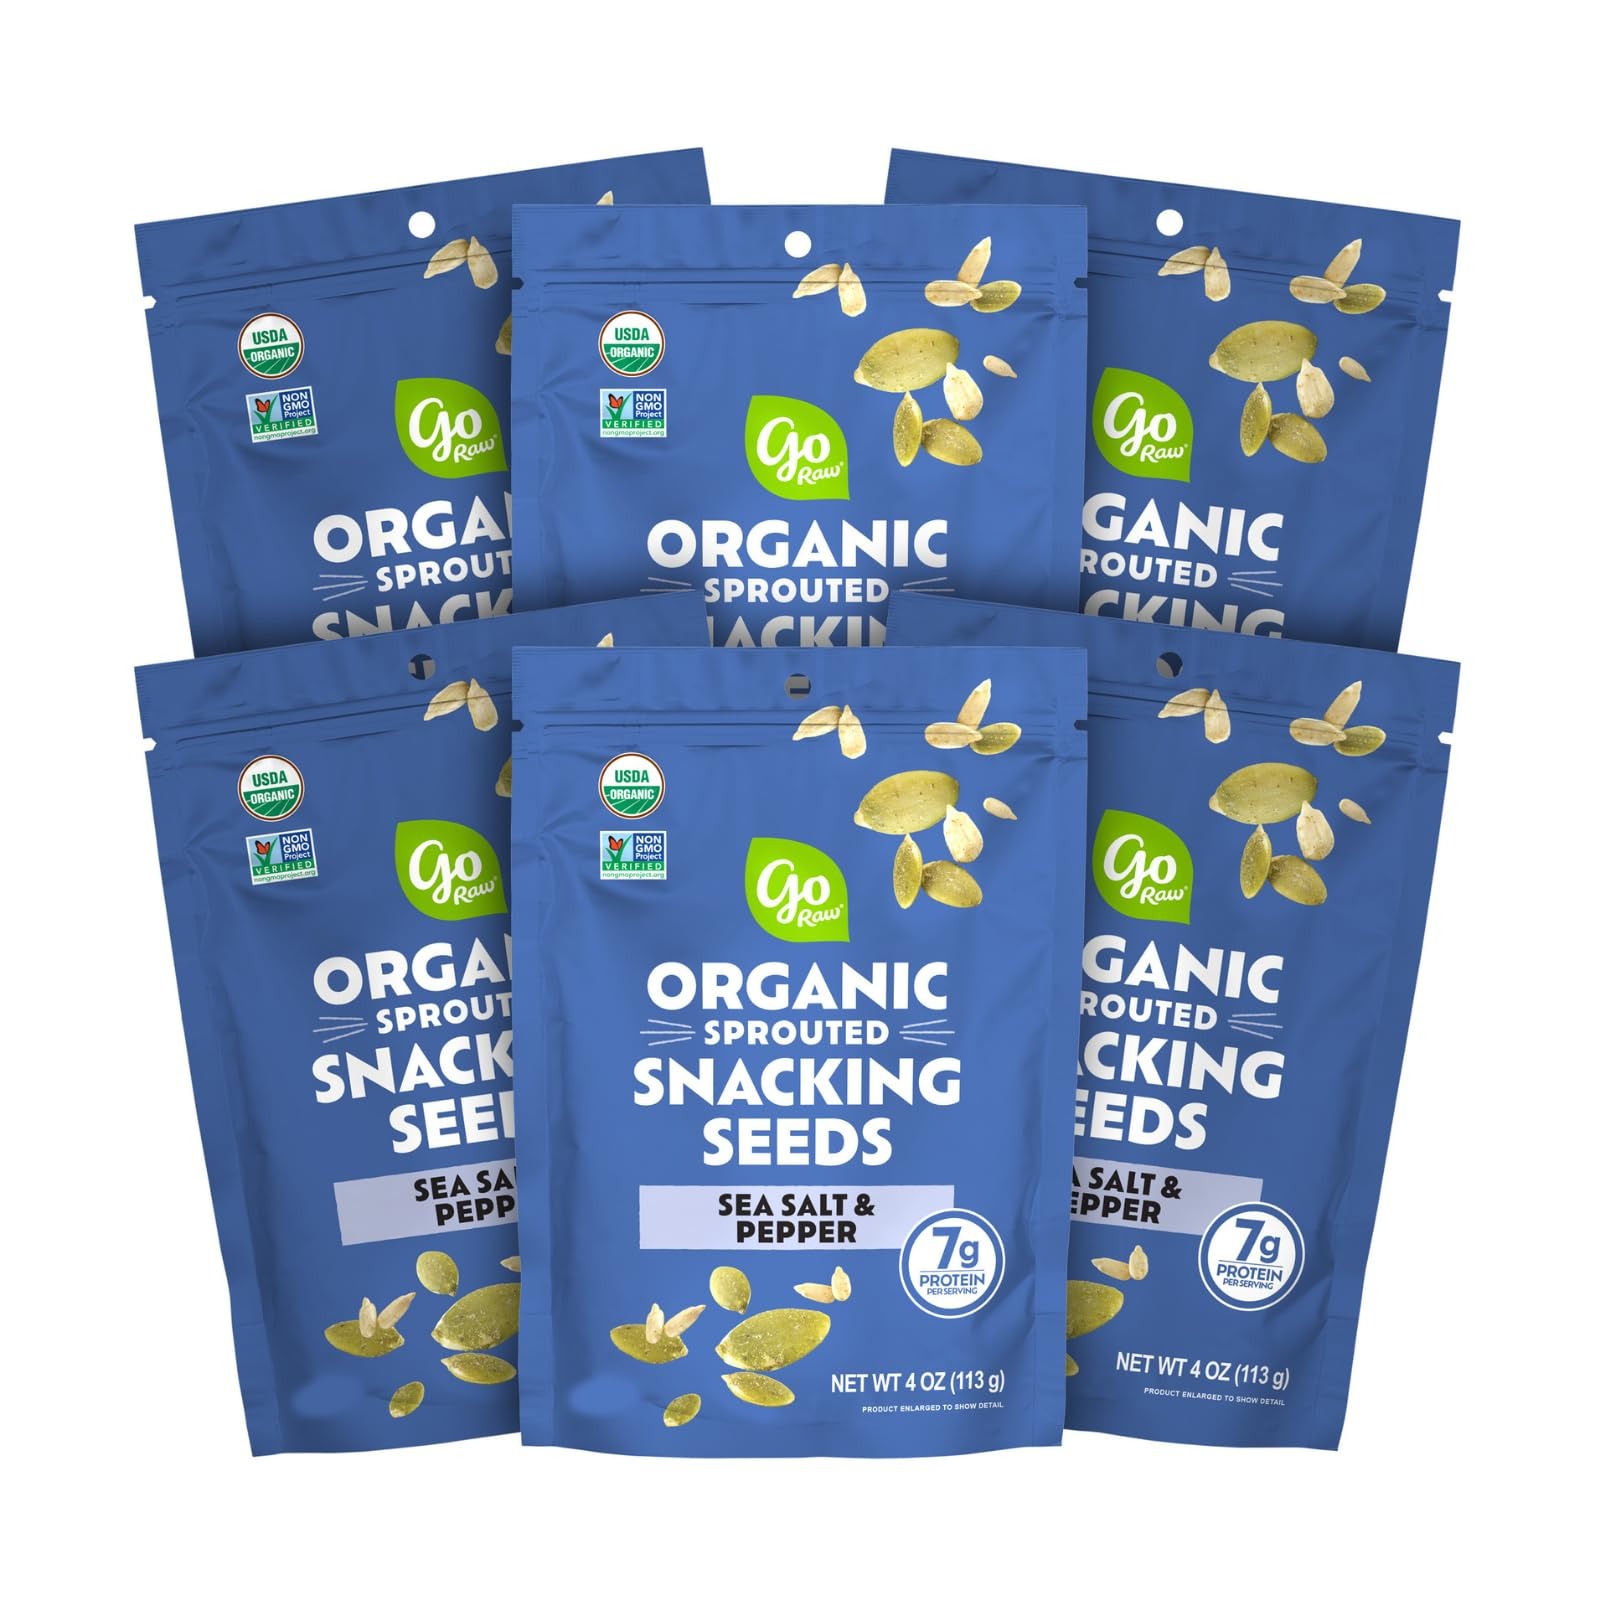
Item Name: Go Raw Organic Sprouted Sea Salt & Pepper Snacking Seeds, 4 oz, 6 Pack, Pumpkin & Sunflower Seeds, Keto, Kosher
Bullet Point 1: HEALTHY SUPERFOOD: 6 x 4oz resealable pouches of organic sprouted pumpkin seeds (pepitas) & sprouted sunflower seeds, perfectly seasoned with sea salt & pepper. A plant based, crunchy snack with a light, addictive texture.
Bullet Point 2: NUTRIENT PACKED, FLAVOR STACKED: high protein snack with 7g plant-based protein per serving. An excellent source of zinc, magnesium, phosphorus, manganese, and copper.
Bullet Point 3: SPROUTED SUPERFOOD: Go Raw sprouted seeds are soaked and dried—never roasted or fried—to unlock beneficial bioavailable nutrients, and making it easier for your body to absorb them. All with a great crunchy texture and flavor!
Bullet Point 4: ON-THE-GO SNACK: high protein snack right out of the bag, add crunch to salads, avocado toast, sandwiches, veggies & soups. Better-for-you lunchbox snack, nut free snack & school safe snack.
Bullet Point 5: SIMPLE INGREDIENTS: Go Raw sprouted snacks are Certified Organic, Certified Non-GMO, Certified Gluten-Free, Certified Kosher, Certified Vegan. A great Keto snack, paleo snack, and Whole30 friendly.
Value: 24.0
Unit: Ounce

Price: 19.99